Curecanti National Recreation Area

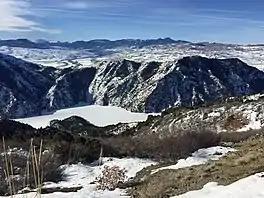
Morrow Point Reservoir in winter.

Created by the construction of Blue Mesa Dam in 1966, Blue Mesa Reservoir is Colorado's largest body of water. Fed by the Lake Fork Arm of the Gunnison River, Soap Creek, and Cebolla Creek, the long, broad lake is long, has of shoreline, and is the largest Lake Trout and Kokanee salmon fishery in the United States. The majority of the park's visitor and recreational facilities are located around Blue Mesa and can be accessed by that section of U.S. 50 between Gunnison and Montrose, which traverses the entire length of the reservoir. Other facilities can be found on the lake's deep arms, such as Cebolla Creek and Soap Creek, which can only be reached by boat or unpaved road.